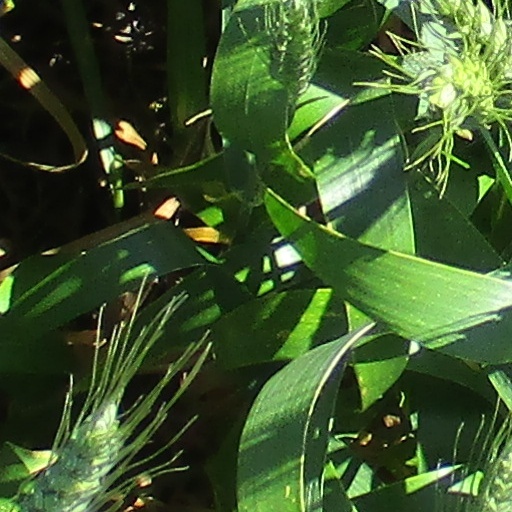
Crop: wheat